Nikon FA

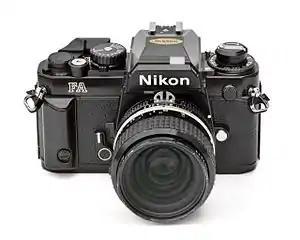

The Nikon FA is an advanced amateur-level, interchangeable lens, 35 mm film, single-lens reflex (SLR) camera. It was manufactured by the Japanese optics company Nippon Kogaku K. K. (Nikon Corporation since 1988) in Japan from 1983 to 1987 (available new from dealer stock until circa 1989). The FA used a titanium-bladed, vertical-travel Nikon-designed, Copal-made focal plane shutter with a speed range of 1 to 1/4000th second plus Bulb and flash X-sync of 1/250th second. It was available in two colors: black with chrome trim and all black. The introductory US list price for the chrome body only (no lens) was $646. Note that SLRs usually sold for 30 to 40 percent below list price.